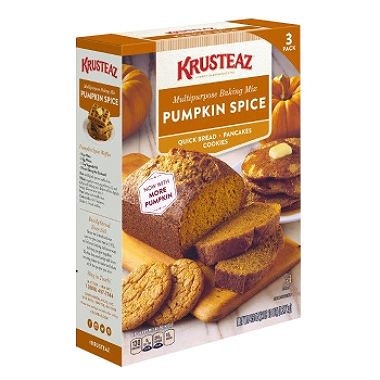
Item Name: Krusteaz Pumpkin Spice - 3 (15 oz) Pack Box Multipurpose Baking Mix Pumpkin Spice for Quick Bread Pancakes and Cookies
Value: 45.0
Unit: Ounce

Price: 10.77